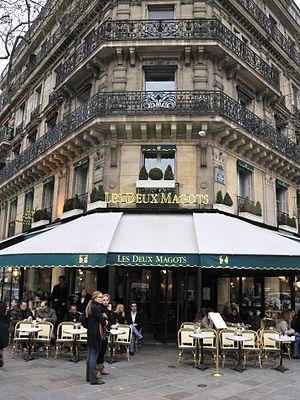
Les Aventures de Rabbi Jacob est un film comique franco-italien sorti en 1973, réalisé par Gérard Oury, sur un scénario de celui-ci et Danièle Thompson, avec la collaboration du rabbin Josy Eisenberg, et de Roberto de Leonardis. Il marque la quatrième et dernière collaboration entre Gérard Oury et Louis de Funès, dont les ennuis de santé ne permettent pas la réalisation de leur projet suivant, Le Crocodile.